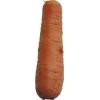
Label: Carrot 1